Rugby union gameplay

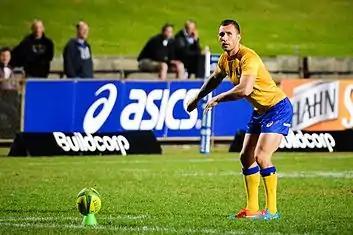
Quade Cooper preparing to take a place kick

Drop kicks are used to start play at the beginning of each half or restart play after points have been scored or the ball is grounded in the in-goal by a defending team. The ball is either kicked long to gain as much territory as possible or short so that the chasers have a chance to regain possession. A shot at goal can also be attempted using a drop goal. This can happen anytime during general play, except after a free kick has been awarded. As a missed drop goal gives possession to the opposition they are generally only attempted in close games to either gain the lead or to push the score beyond a converted try.